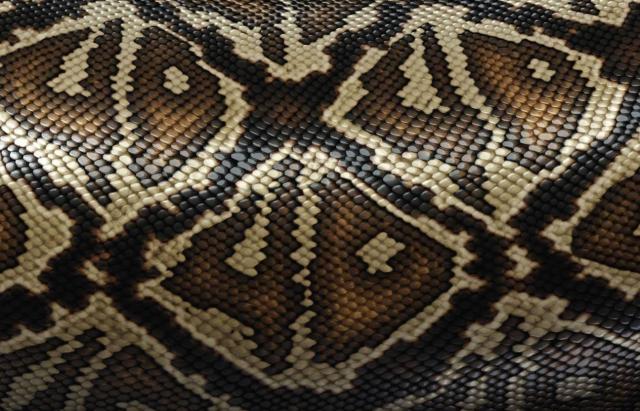
Texture: scaly